Dream ballet

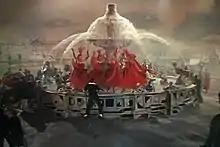
A moment from "An American in Paris"' dream ballet.

After "Oklahoma!" debuted onstage, some movie musicals began to incorporate dream ballets into their creations. One notable example is "An American in Paris" (1951). Directed by Vincente Minnelli and choreographed by both Minnelli and Gene Kelly to George Gershwin's composition, the last twenty minutes of the movie is a dream ballet where Kelly's character Jerry Mulligan examines his relationship with Lise Bouvier, played by Leslie Caron. The dream ballet is supposed to stylistically move from painter to painter as Jerry thinks about his relationship in terms of different painters from Paris.